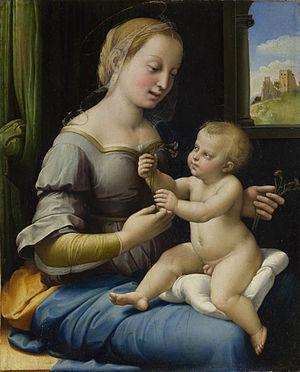
La National Gallery de Londres est le musée national d'art le plus important de Grande-Bretagne, situé à Trafalgar Square, dans le centre de Londres. Fondé en 1824 avec l'achat initial de 36 tableaux par le gouvernement britannique, ses collections se montent aujourd'hui à environ 2 300 peintures, datant du milieu du XIIIᵉ siècle à 1900, dont l'essentiel est visible par le public. Cette page présente les œuvres les plus importantes de la collection, qui, contrairement aux autres grands musées européens, ne comprend que des peintures.